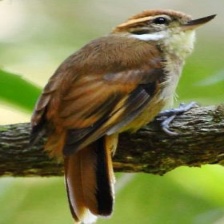
Species: GREAT XENOPS
Scientific name: MEGAXENOPS PARNAGUAE